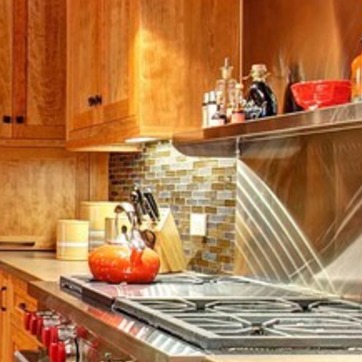
Material: tile